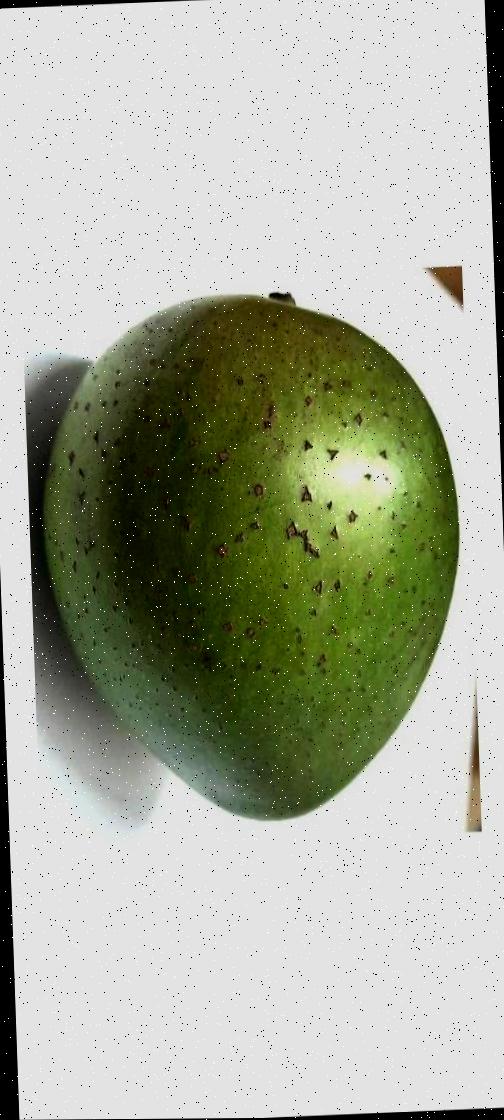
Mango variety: Ashshina Zhinuk